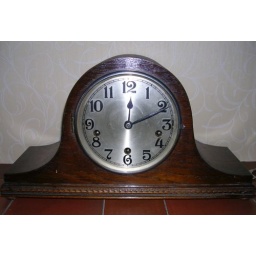
A Napoleon hat mantle piece clock 1926, with Westminster chimes. This clock has been in my family for 4 generations.